Tina Hassel

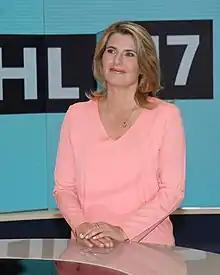
Hassel in the studio in 2017

Tina Hassel (born 11 May 1964) is a German broadcast journalist. Since July 2015 she has been director of the capital studio of ARD, the German public broadcasting association.